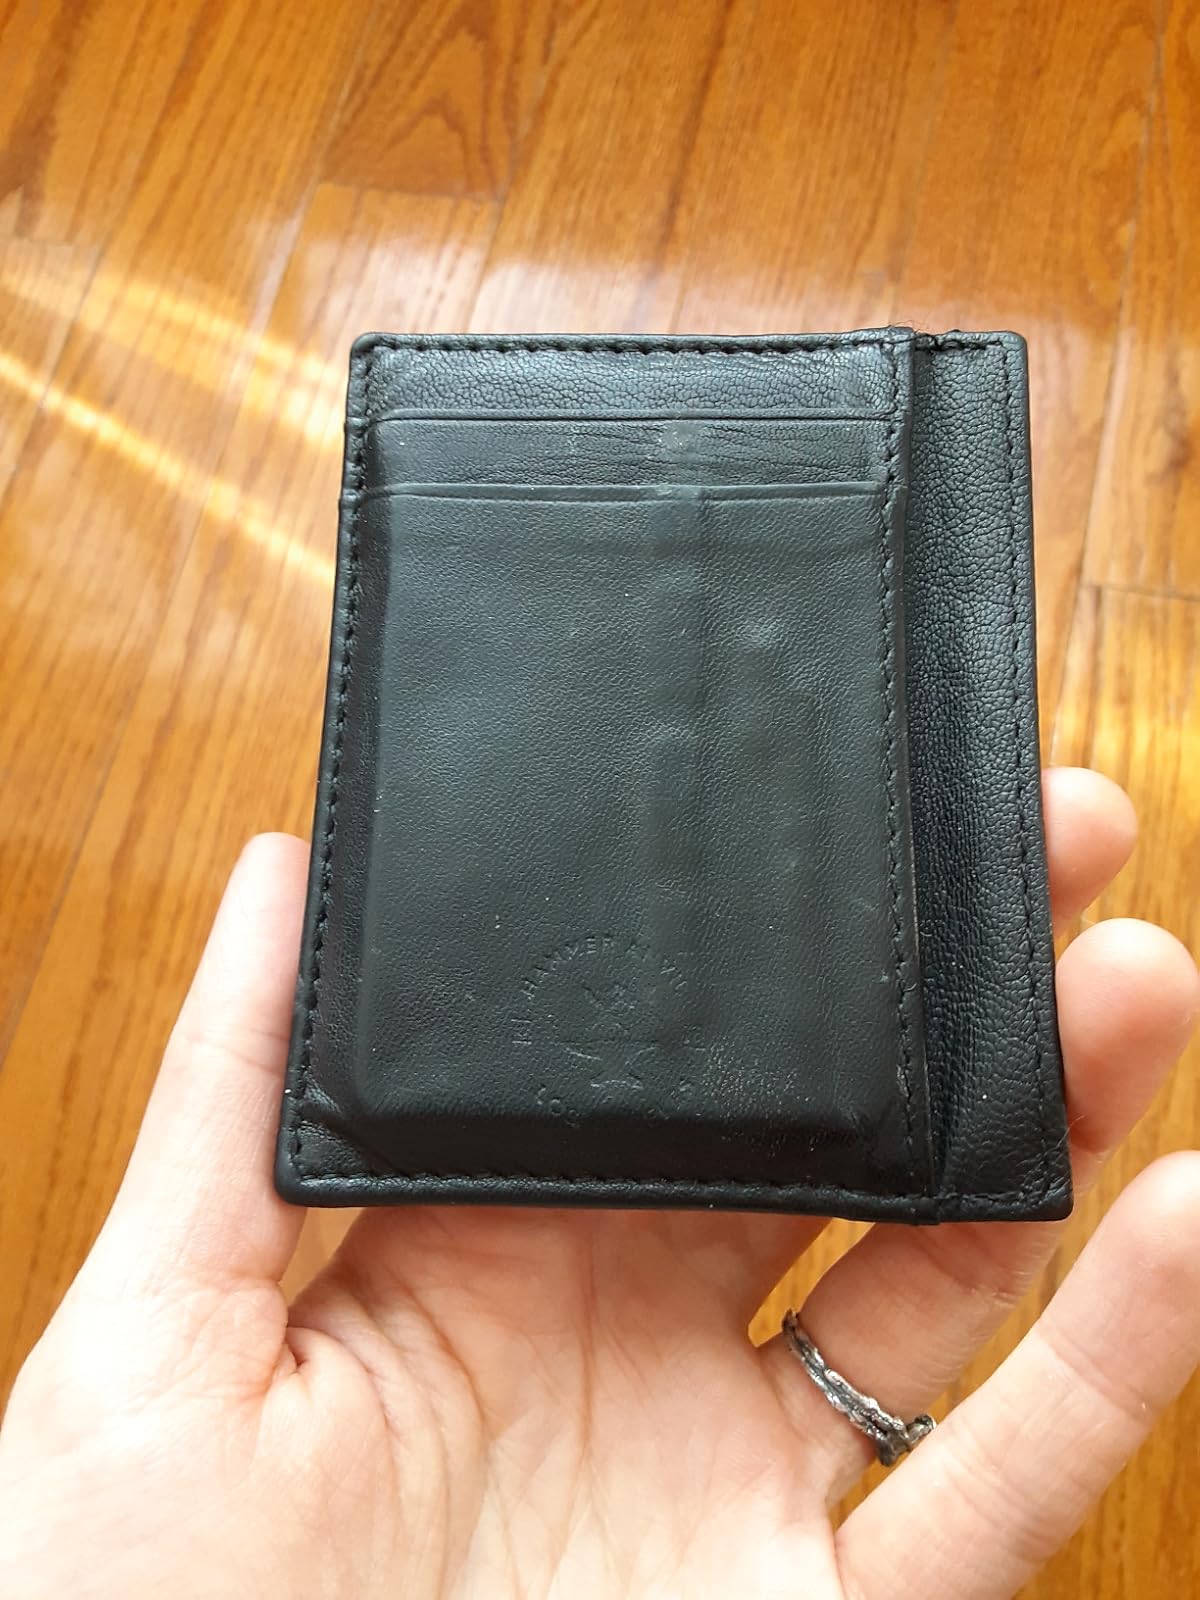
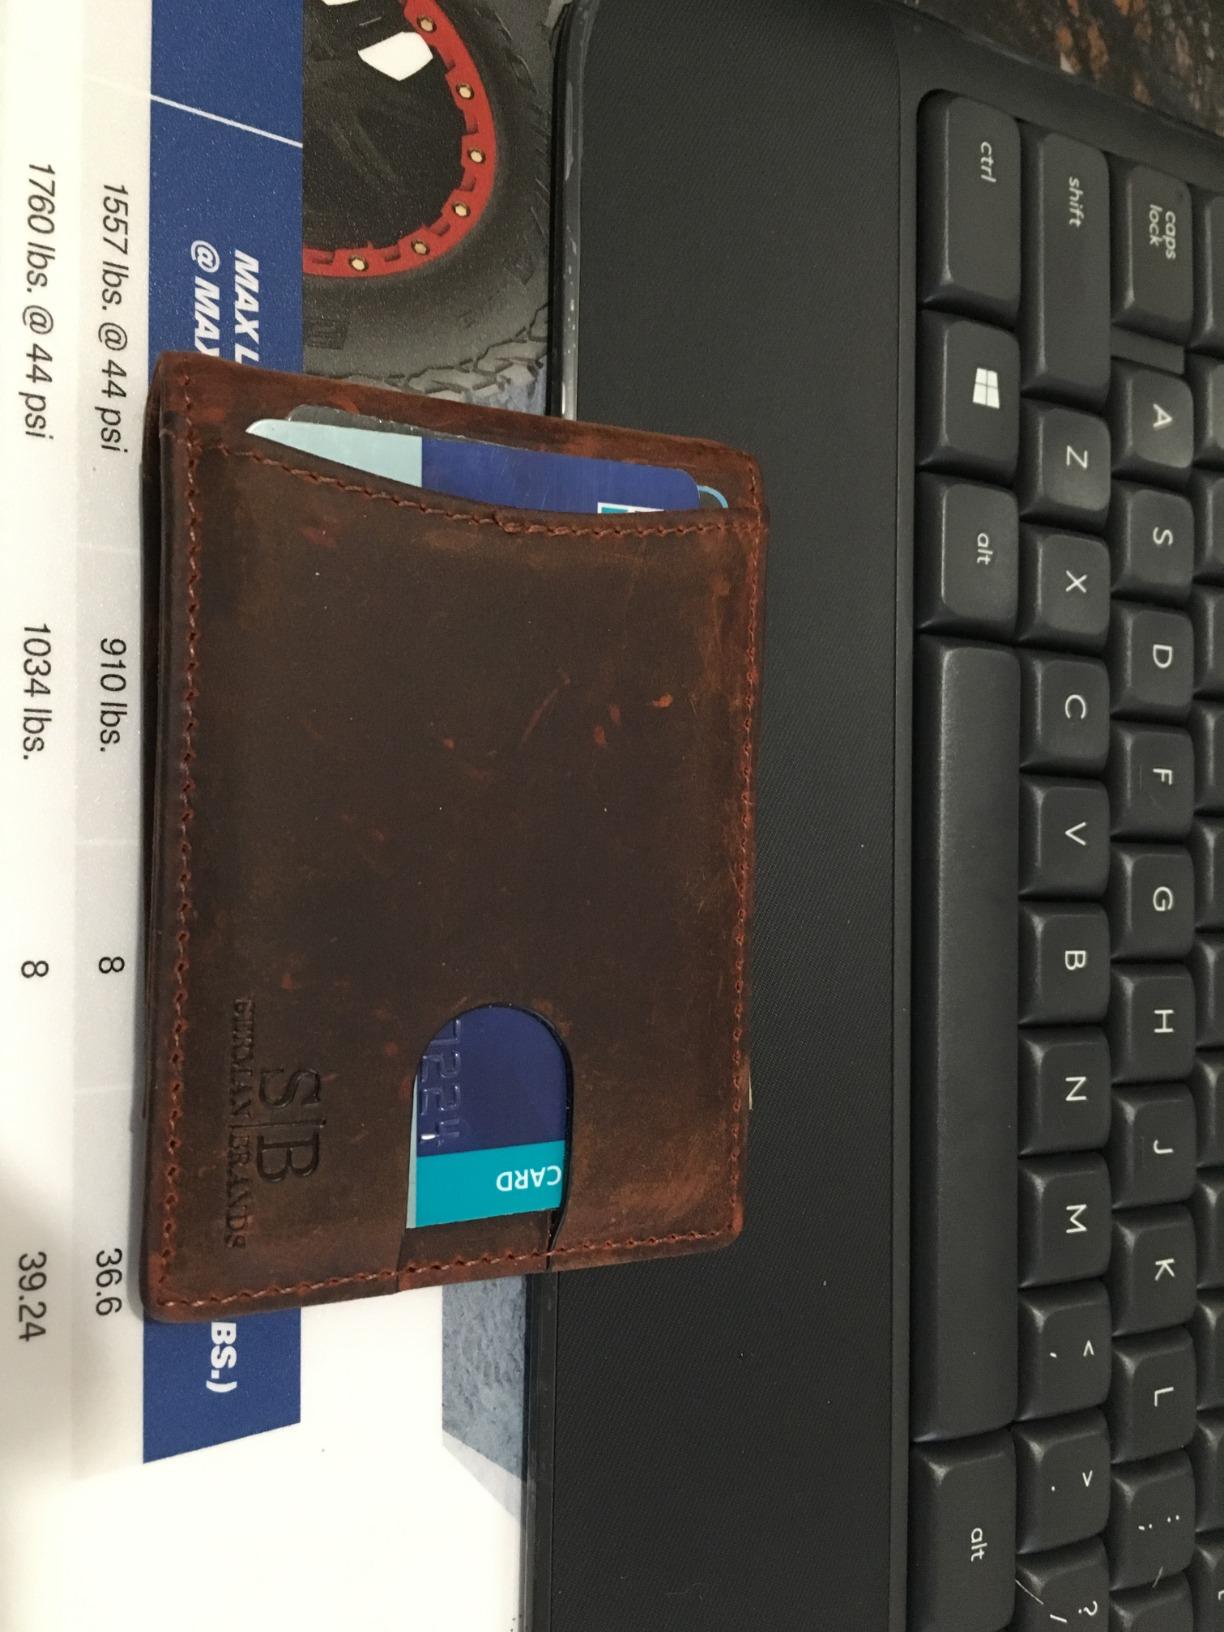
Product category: accessories_wallet
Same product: no